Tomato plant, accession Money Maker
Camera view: vertical (180 deg); turntable rotation: 90 degrees
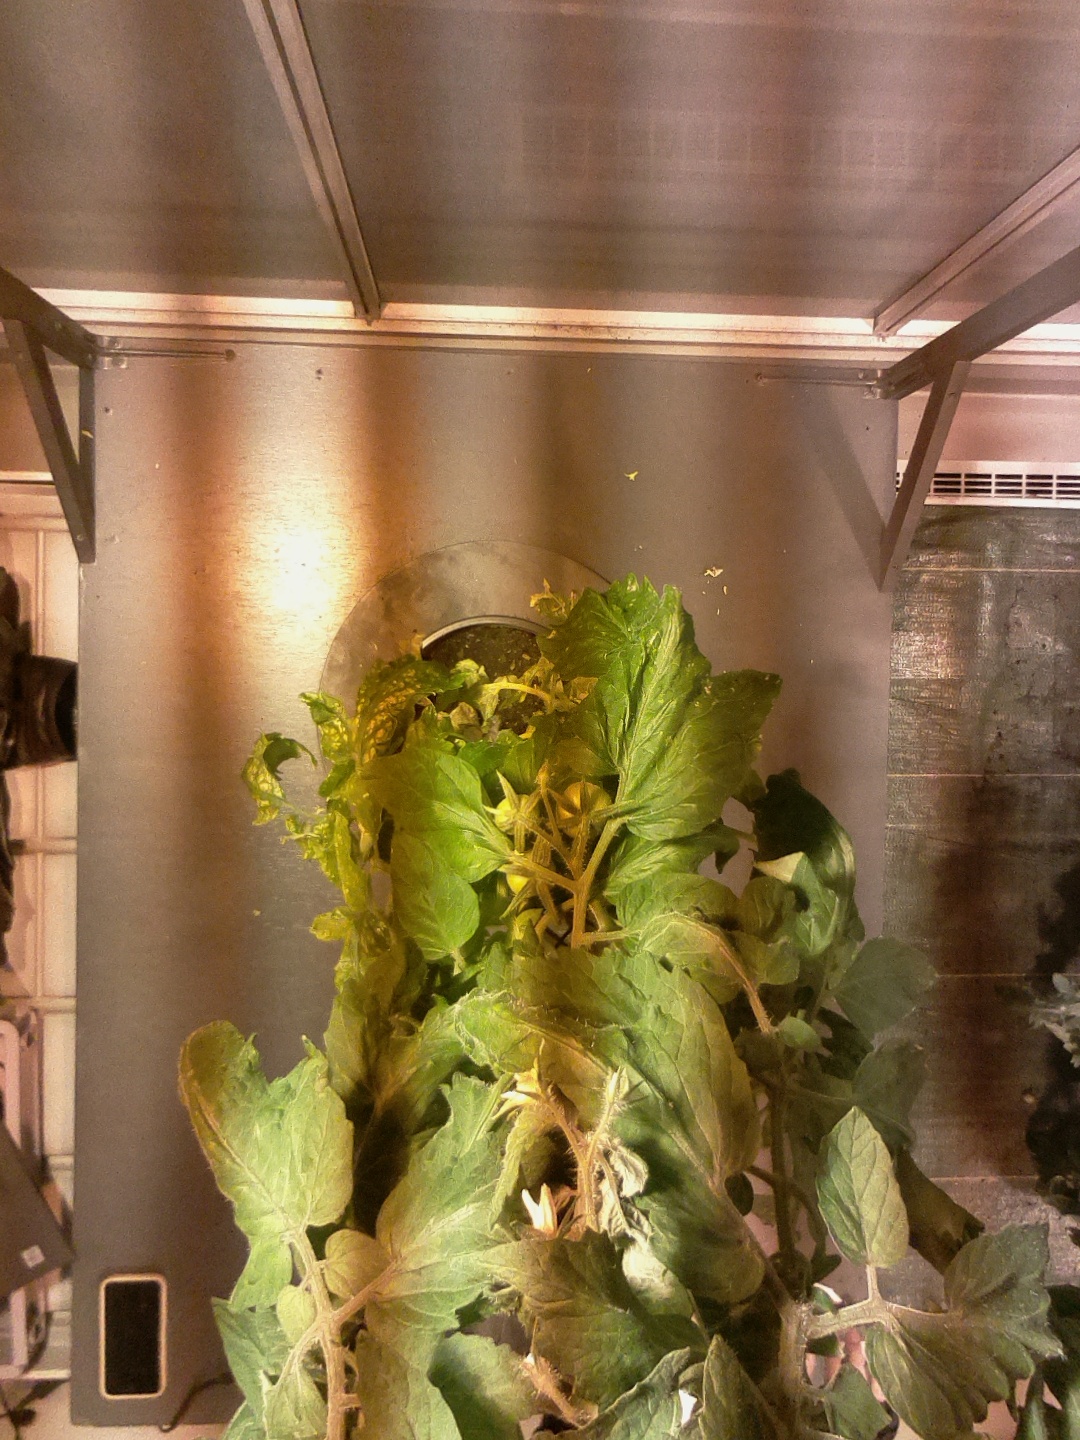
BBCH growth stage 71: 10%-20% of final fruit size